Bhagavati

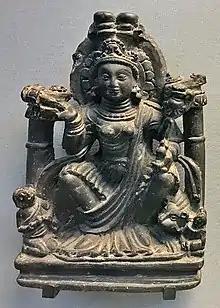
Statue of Lakshmi, one of the primary bearers of the epithet Bhagavati

Bhagavatī (Devanagari: भगवती, IAST: Bhagavatī), is an Indian epithet of Sanskrit origin, used as an honorific title for goddesses in Hinduism and Buddhism. In Hinduism, it is primarily used to address the goddesses Sarasvati, Lakshmi and Parvati. In Buddhism, it is used to refer to several Mahayana Buddhist female deities, like Cundā.